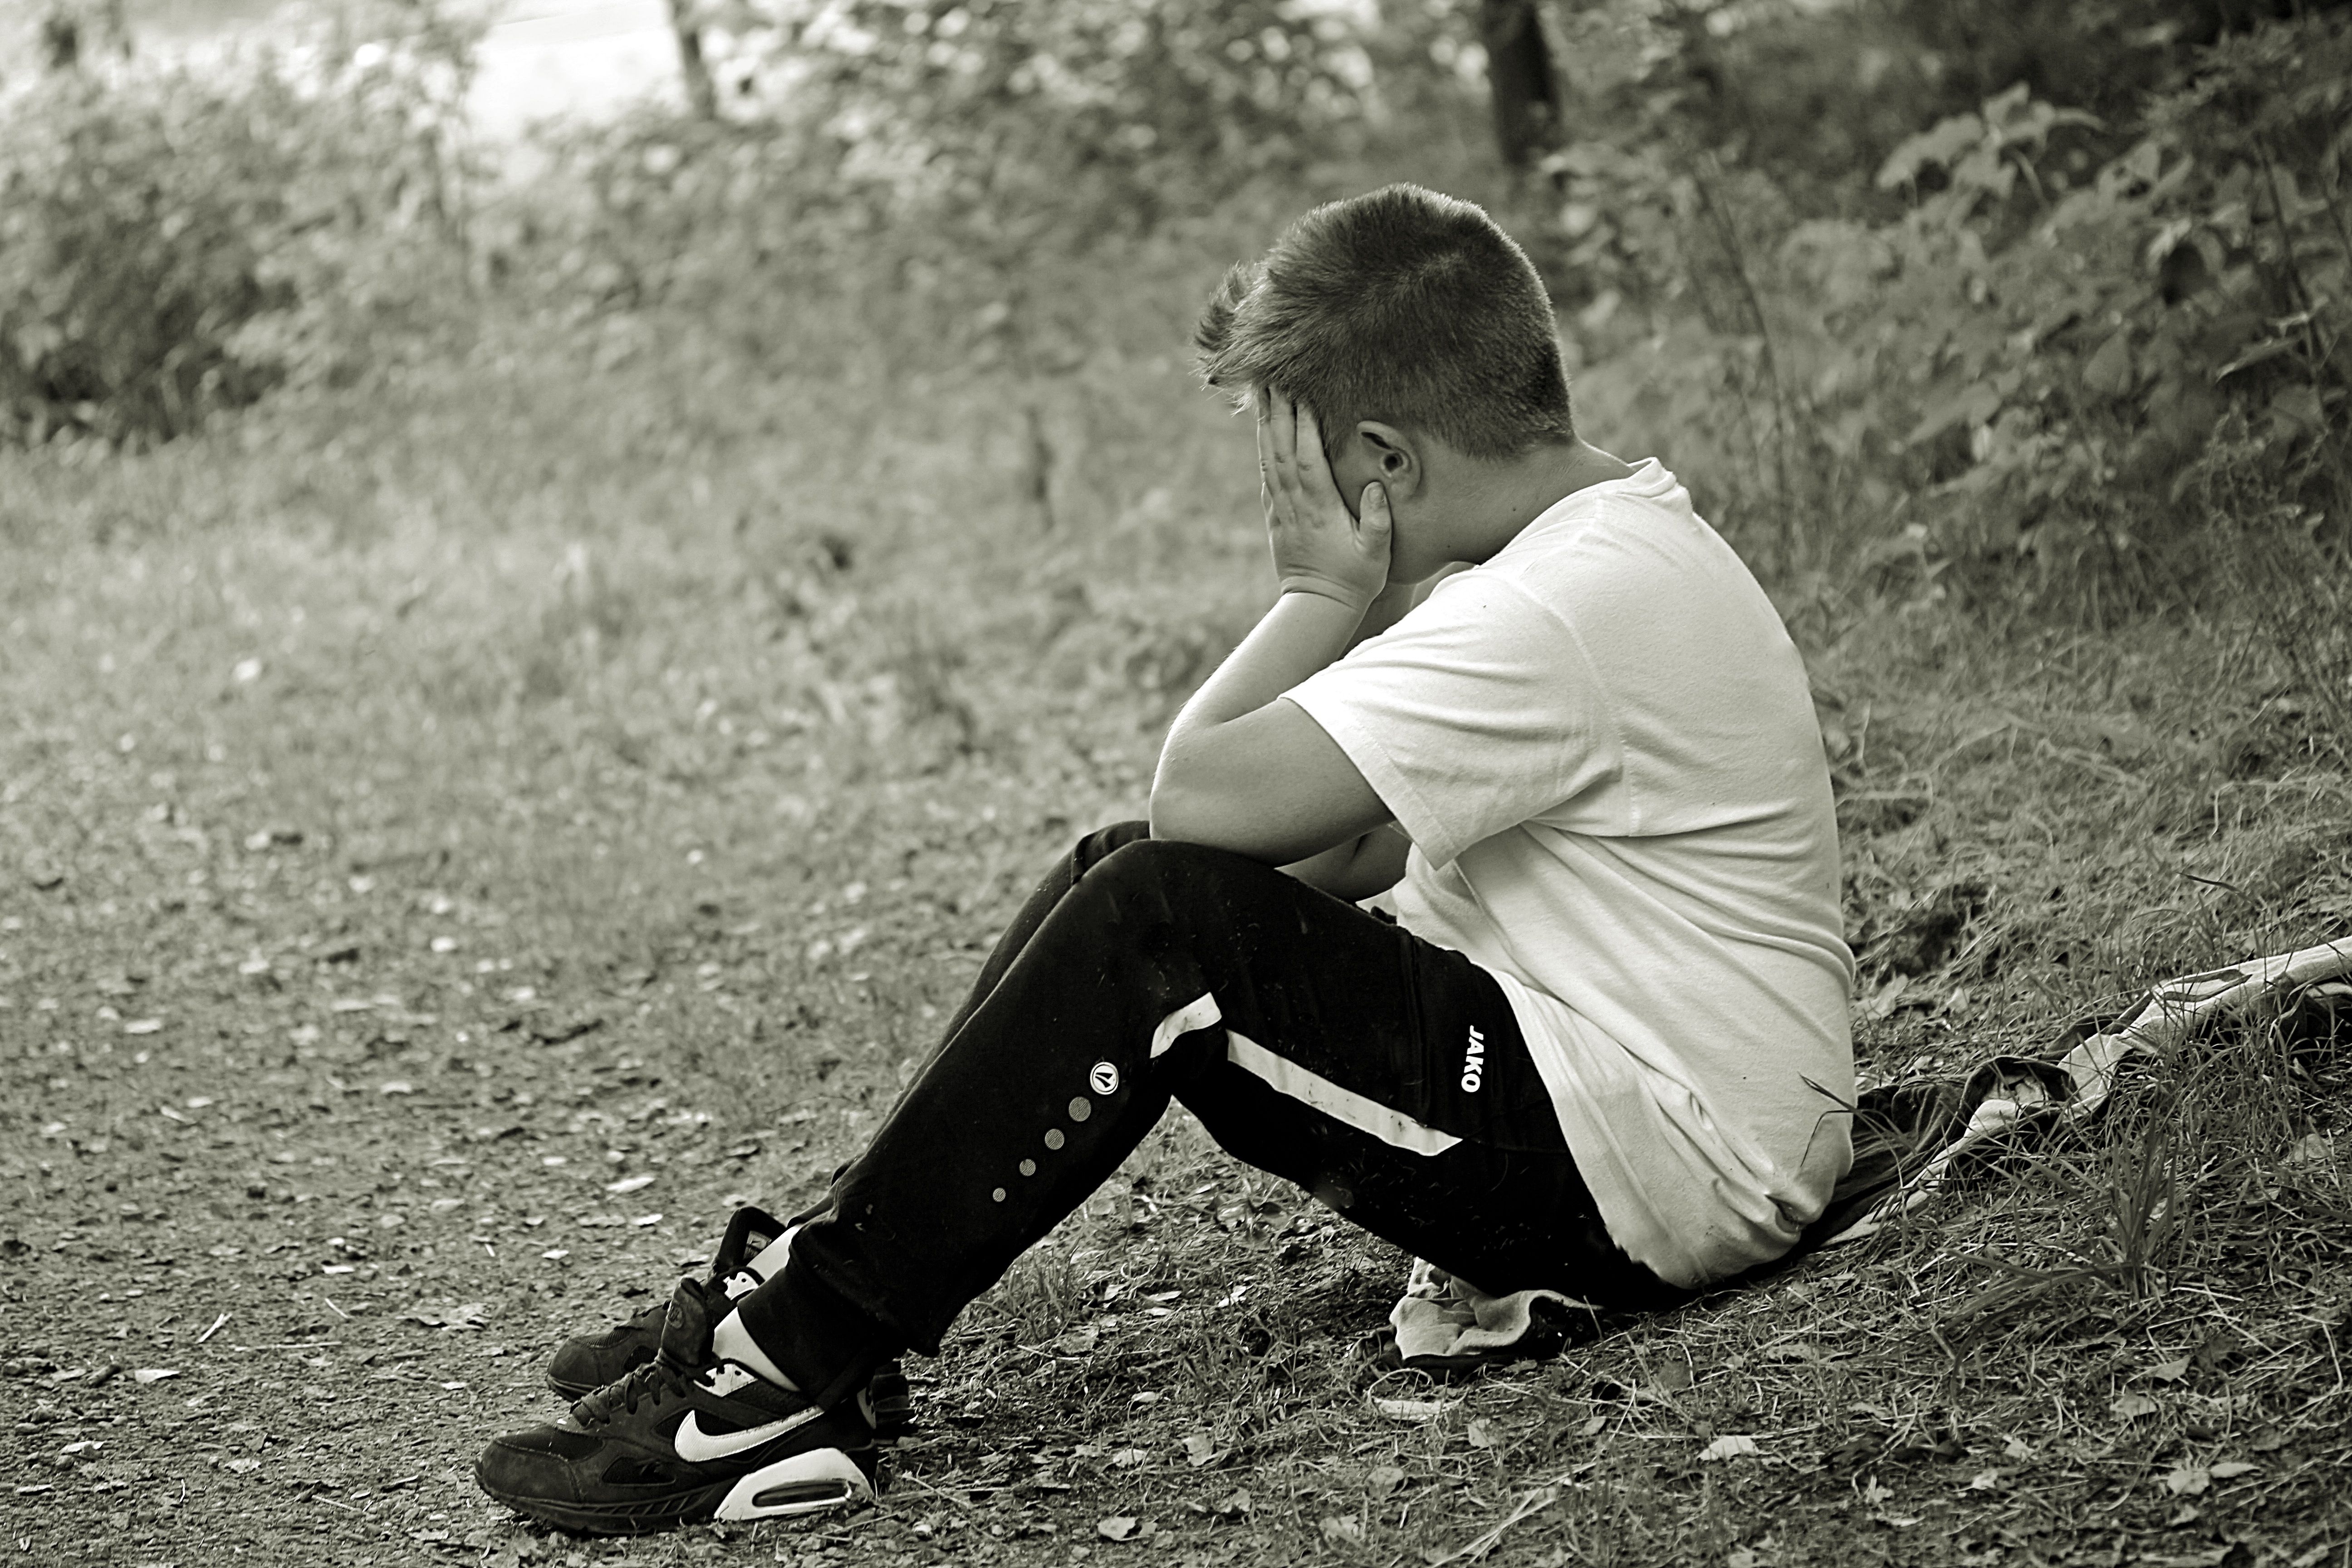
man, forest, person, black and white, white, photography, boy, alone, sitting, child, black, monochrome, thoughtful, lonely, cry, sit, sad, photograph, feeling, individually, want to be alone, hide face, give up, hopeless, at a distance, turn away, to be ashamed, disappointed, not want to have eye contact, want to be left in peace, sitting on jacket, monochrome photography, portrait photography, human positions